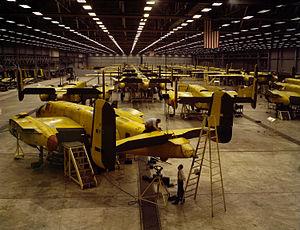
Le North American B-25 Mitchell est un bombardier moyen de la Seconde Guerre mondiale. Sa carrière débute en 1942 par une action d'éclat : le raid sur Tokyo. Il est nommé en l'honneur du pionnier de l'aviation militaire et commandant des forces aériennes américaines en France durant la Première Guerre mondiale, le général William Billy Mitchell.